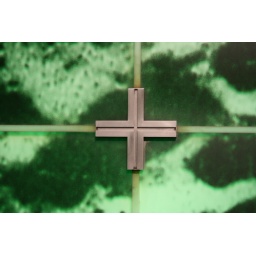
The light wall in Plantation Lane with its interesting cross pattern.